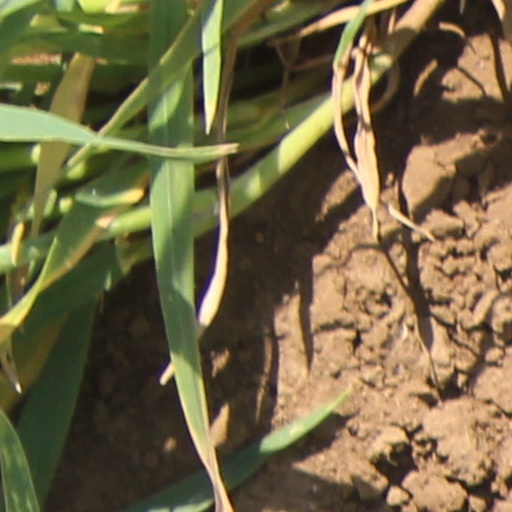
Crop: wheat